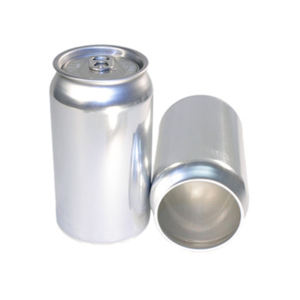
Label: metal